Albert Richter

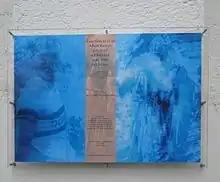
Commemorative plaque in Rheinlandhalle, Köln-Ehrenfeld (Germany)

In the documentary, made by Raimund Weber and cameraman Tillmann Scholl in 1990, "Auf der Suche nach Albert Richter" ('Looking for Albert Richter'), Steffes' wife jumped in on a question asked of her husband and called Berliner ""ein Schweinehund"."